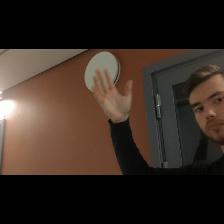
Label: Human